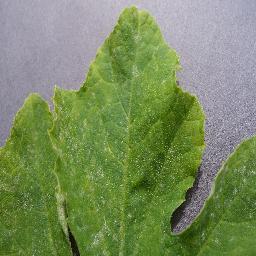
Label: Squash___Powdery_mildew